Palaiologos

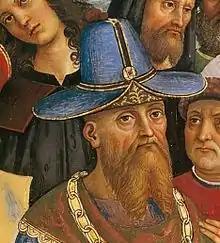
Thomas Palaiologos, younger brother of Constantine XI and Despot of the Morea 1428–1460

In the aftermath of Constantinople's fall, one of the most pressing threats to the new Ottoman regime was the possibility that one of Constantine XI's relatives would secure support and return to reclaim the empire. However, it soon became apparent Constantine's closest relatives, his brothers in the Morea, represented little more than a nuisance to Mehmed II and they were thus allowed to keep their titles and lands as Ottoman vassals. Under their rule, the Morea was transformed into somewhat of a Byzantine government-in-exile, as Byzantine refugees from Constantinople and elsewhere fled to their courts, some even wishing to proclaim Demetrios, the elder brother, as Constantine's successor and the new Emperor and Autocrat of the Romans. The brothers were divided in their policies. Thomas retained hope that the Papacy might yet call for a crusade to restore the Byzantine Empire whereas Demetrios, probably the more realistic of the two, had more or less given up hope of Christian aid from the West and believed it to be best to placate the Turks.